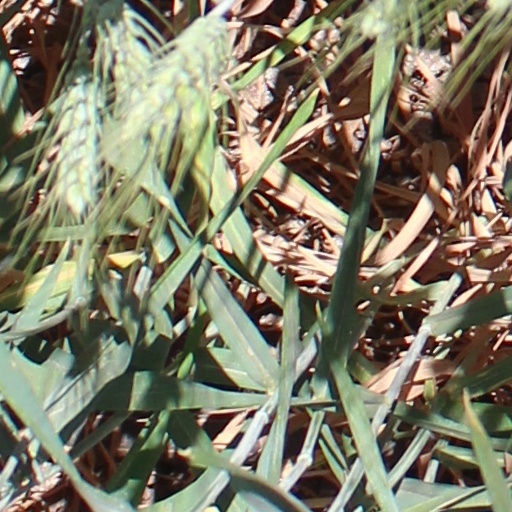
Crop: wheat